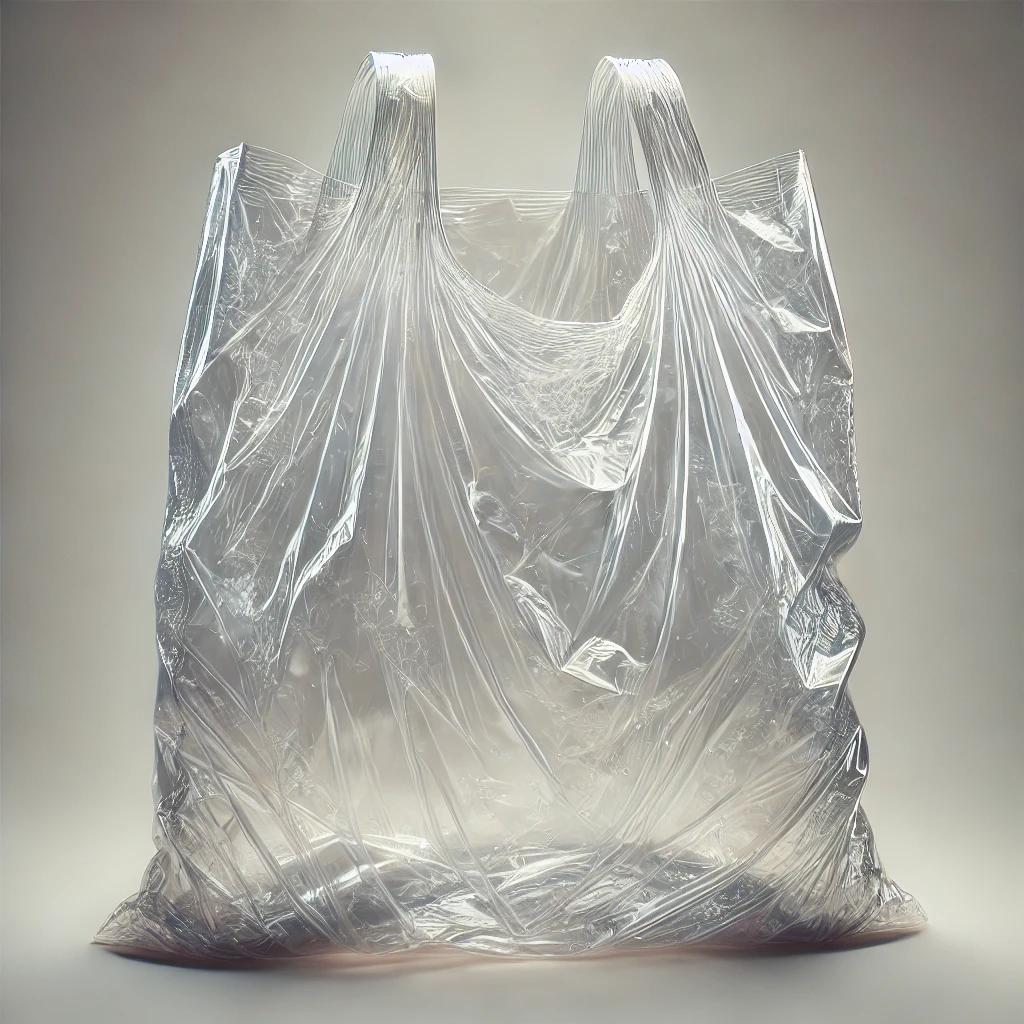
Etiqueta: plástico